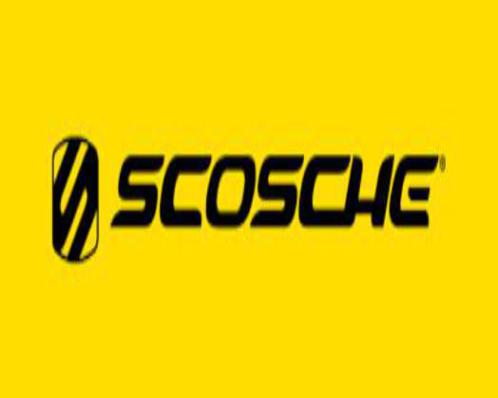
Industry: Electronic